Anastasia Romanova (weightlifter)

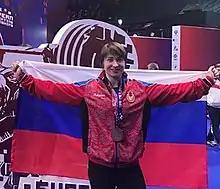

Anastasiia Olegovna Romanova (born 2 October 1991) is a Russian weightlifter, competing in the 69 kg category. In competition Romanova was tested positive for Stanozolol and banned for 2 years by the IWF, ending in April 2015. She competed at world championships, including at the 2015 World Weightlifting Championships. She won the 2017 European Weightlifting Championships in the 69kg class.